History of the Romanian language

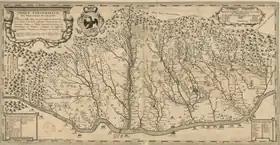
Constantin Cantacuzino's Wallachia Map

Dimitrie Cantemir (26 October 1673 – 21 August 1723), prince of Moldavia and polymath, is considered the most influential writer of the principality and one of the greatest Romanian authors. Contemporary of Ion Neculce, he is best known for his ""Incrementa atque decrementa aulae othomanicae"" ("History of the Growth and Decay of the Ottoman Empire"), a book written in Latin and translated in English in the 1730s that will remain for a century the main source of information on Ottoman history, the first one to address the topic. Cantemir was an innovator in Romanian literature and culture, being the first who wrote an allegory and a biography in Romanian.